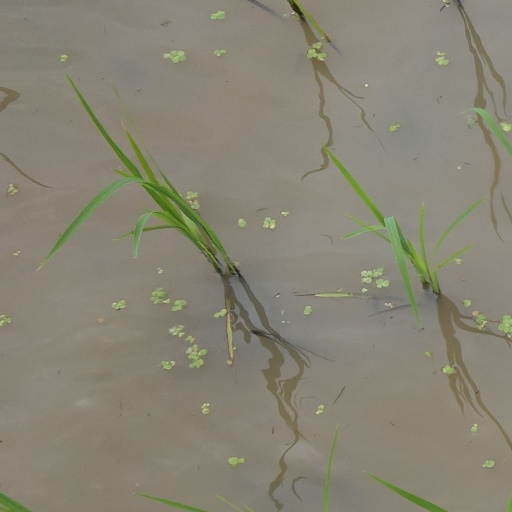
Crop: rice